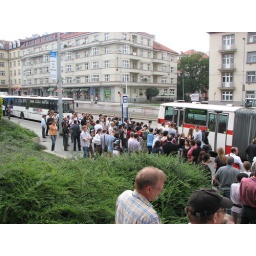
More people standing around waiting, but our buses did show up to take up to the party!